Compaq Armada

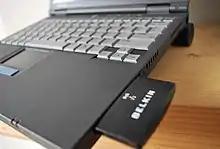
Close view of Armada M300 with extended battery and PC Card.

High-end thin-and-light ultraportable laptop without a CD or FDD-disk drive, successor of DEC HiNote Ultra line; they started around $1,999 with base configuration. Intel Pentium II or III Processor (333-600 MHz), Touchpad; ATI Rage LT Pro graphics card with 4 MB VRAM. Magnesium-alloy case, 1 RAM slot, 64 MB soldered, up to 320 MB; 1.6 kg. 11.3-inch 800x600 or 1024x768 LCD screen. 264 mm × 229 mm × 23 mm.